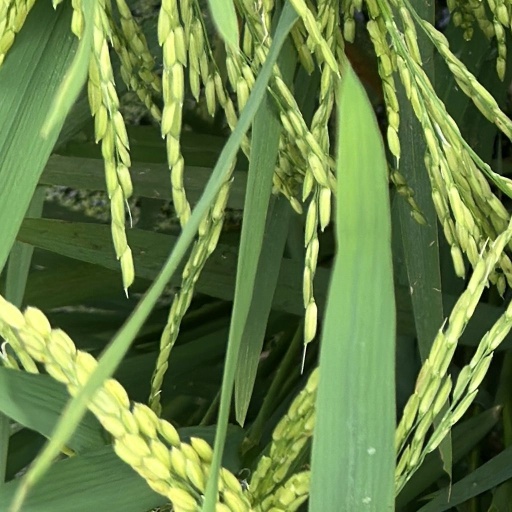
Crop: rice